Tony Robinson

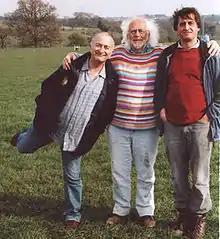
Tony Robinson (left), Mick Aston and Guy de la Bédoyère on a "Time Team" shoot in 2007.

In 1994, Robinson began presenting "Time Team", a TV programme devoted to archaeological investigations limited to three days. The series spanned 20 years, and included 59 one-off specials, which paved the way for his later history presenting career.